Abortion in Florida

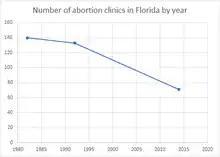
Number of abortion clinics in Florida by year

In the period between 1972 and 1974, the state had an illegal abortion mortality rate per million women aged 15 – 44 of between 0.1 and 0.9. In 1990, 1,389,000 women in the state faced the risk of an unintended pregnancy. The highest number of legally induced abortions by the state in the years 2000, 2001, and 2003 occurred in New York City with 94,466; 91,792; and 90,820 successful abortions, respectively, followed by Florida with 88,563; 85,589; and 88,247 respectively and Texas with 76,121; 77,409 and 79,166 respectively. In 2014, a poll conducted by the Pew Research Center showed that 56% of the population wanted abortion to remain legal and 38% disagreed with this stance. In 2017, the state had an infant mortality rate of 6.1 deaths per 1,000 live births.